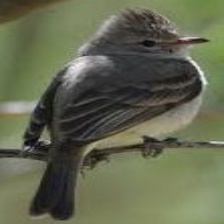
Species: NORTHERN BEARDLESS TYRANNULET
Scientific name: CAMPTOSTOMA IMBERBE